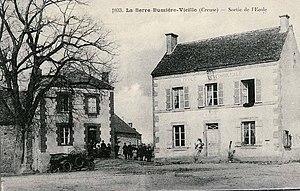
Carte postale de l'école vers 1920
La Serre-Bussière-Vieille est une commune française située dans le département de la Creuse, en région Nouvelle-Aquitaine.